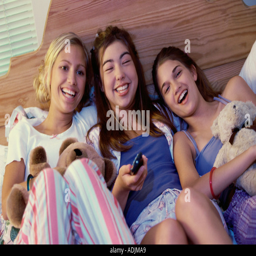
teenage girls lying on a bed watching television